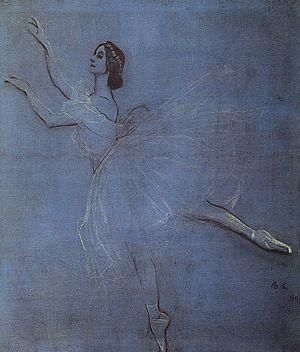
Cet article ne reprend que les tableaux pour lesquels une image est disponible dans la liste en langue russe Список портретов Валентина Серова, qui reprend l'ensemble des portraits réalisés par ce peintre russe.